Jacqueline Lawrence (canoeist)

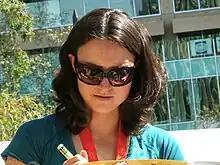
Lawrence in 2008

Jacqueline "Jacqui" Lawrence (born 25 April 1982 in Cooma, New South Wales) is an Australian slalom canoeist and Olympic silver medallist, from Old Bonalbo, New South Wales. She competed at the international level from 2000 to 2008.